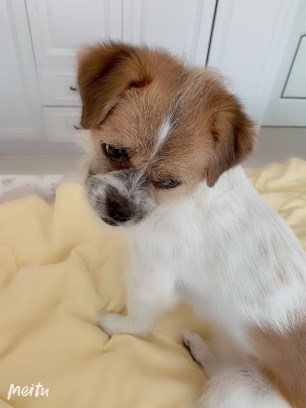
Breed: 3336-n000121-chinese_rural_dog